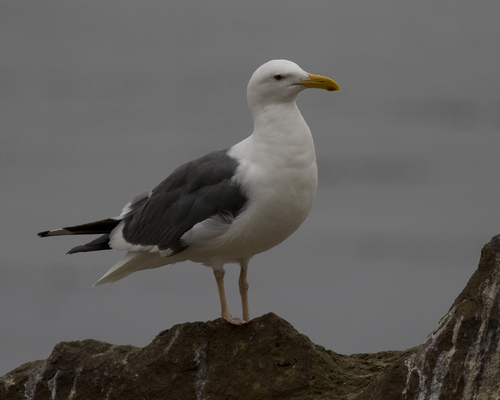
this bird is almost all white with dark gray primaries and secondaries.
this bird is white and black in color with a curved orange beak and white eye rings.
this bird has a white belly and breast with black wings and a long hooked bill.
this is a white bird with a dark grey wing and an orange beak.
this is a gray bird with a white belly and a orange bill
this primarily white bird has gray wings with white wing bars, yellow tarsus and feet, and a yellow bill.
this large bird has a vivid white breast and side and dark gray primaries and secondaries, along with a large yellow bill.
this bird has wings that are black and has a white belly
this large bird has a white body, black wings and tail, and a long curved orange bill.
this bird has wings that are grey and has a white belly
Species: California Gull